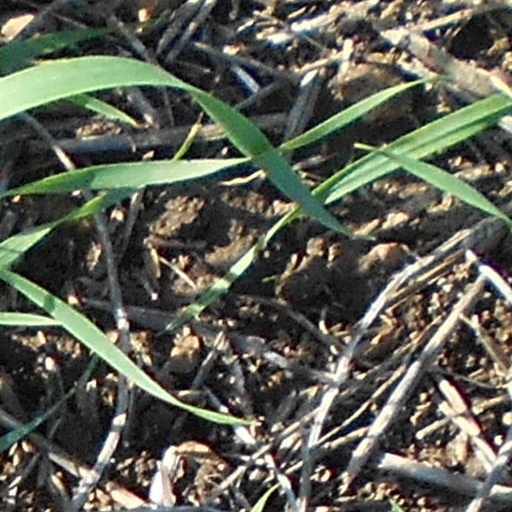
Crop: wheat